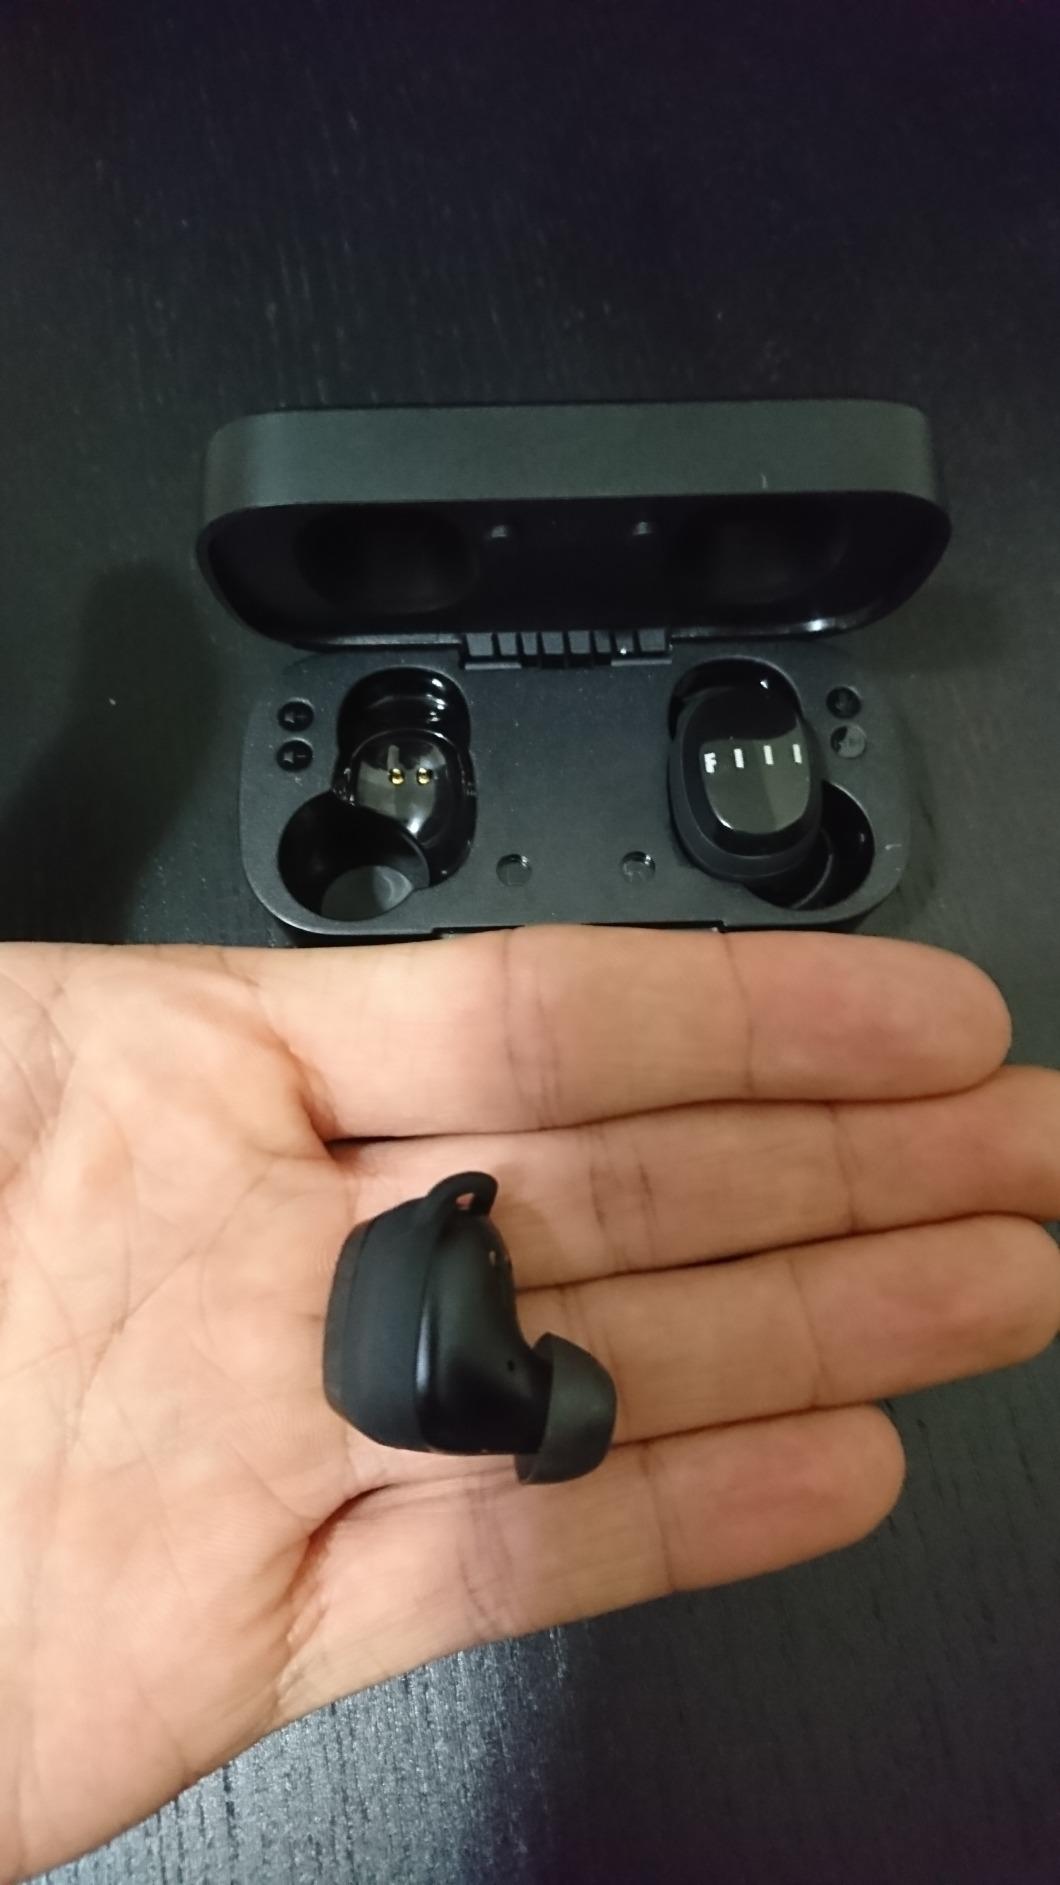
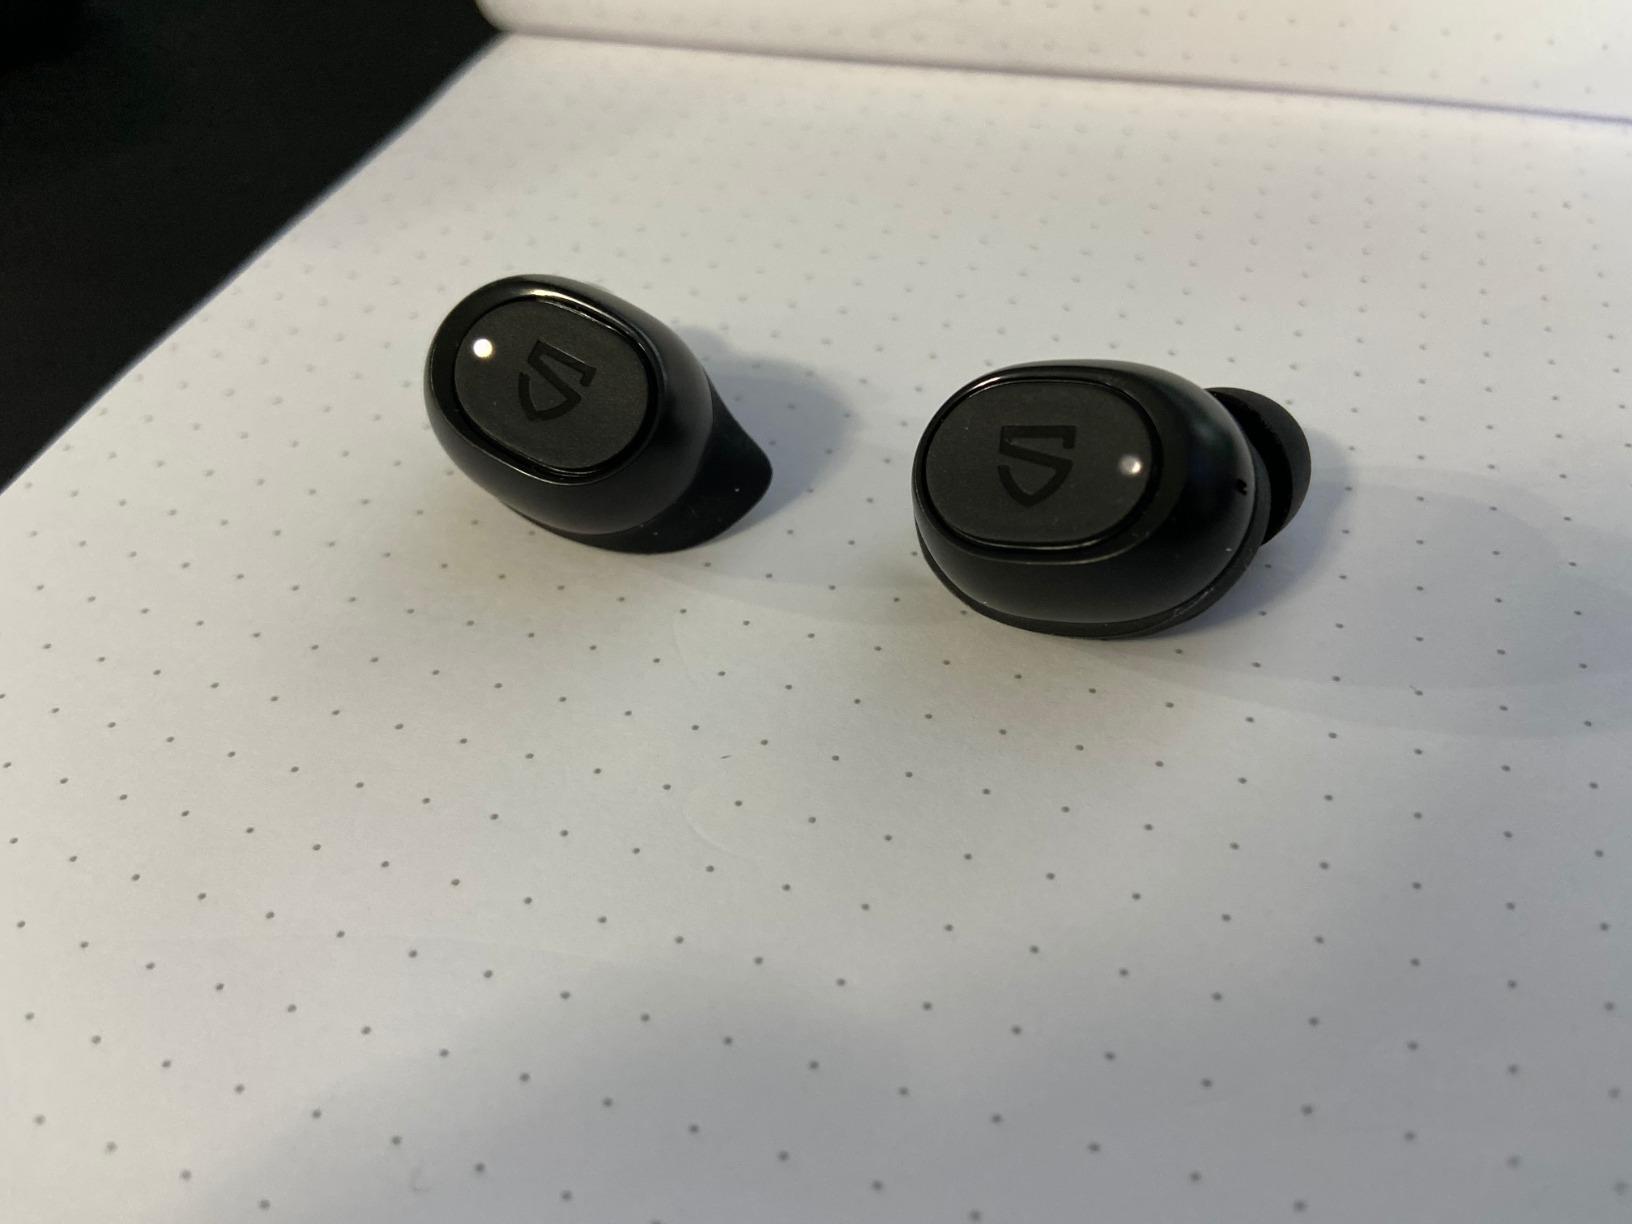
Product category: earbuds
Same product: no